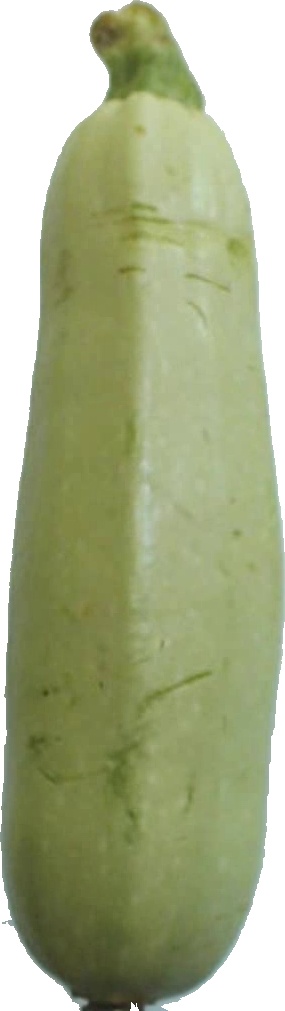
Label: zucchini_1